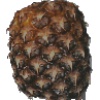
Label: pineapple